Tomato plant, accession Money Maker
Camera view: horizontal (90 deg, fisheye); turntable rotation: 30 degrees
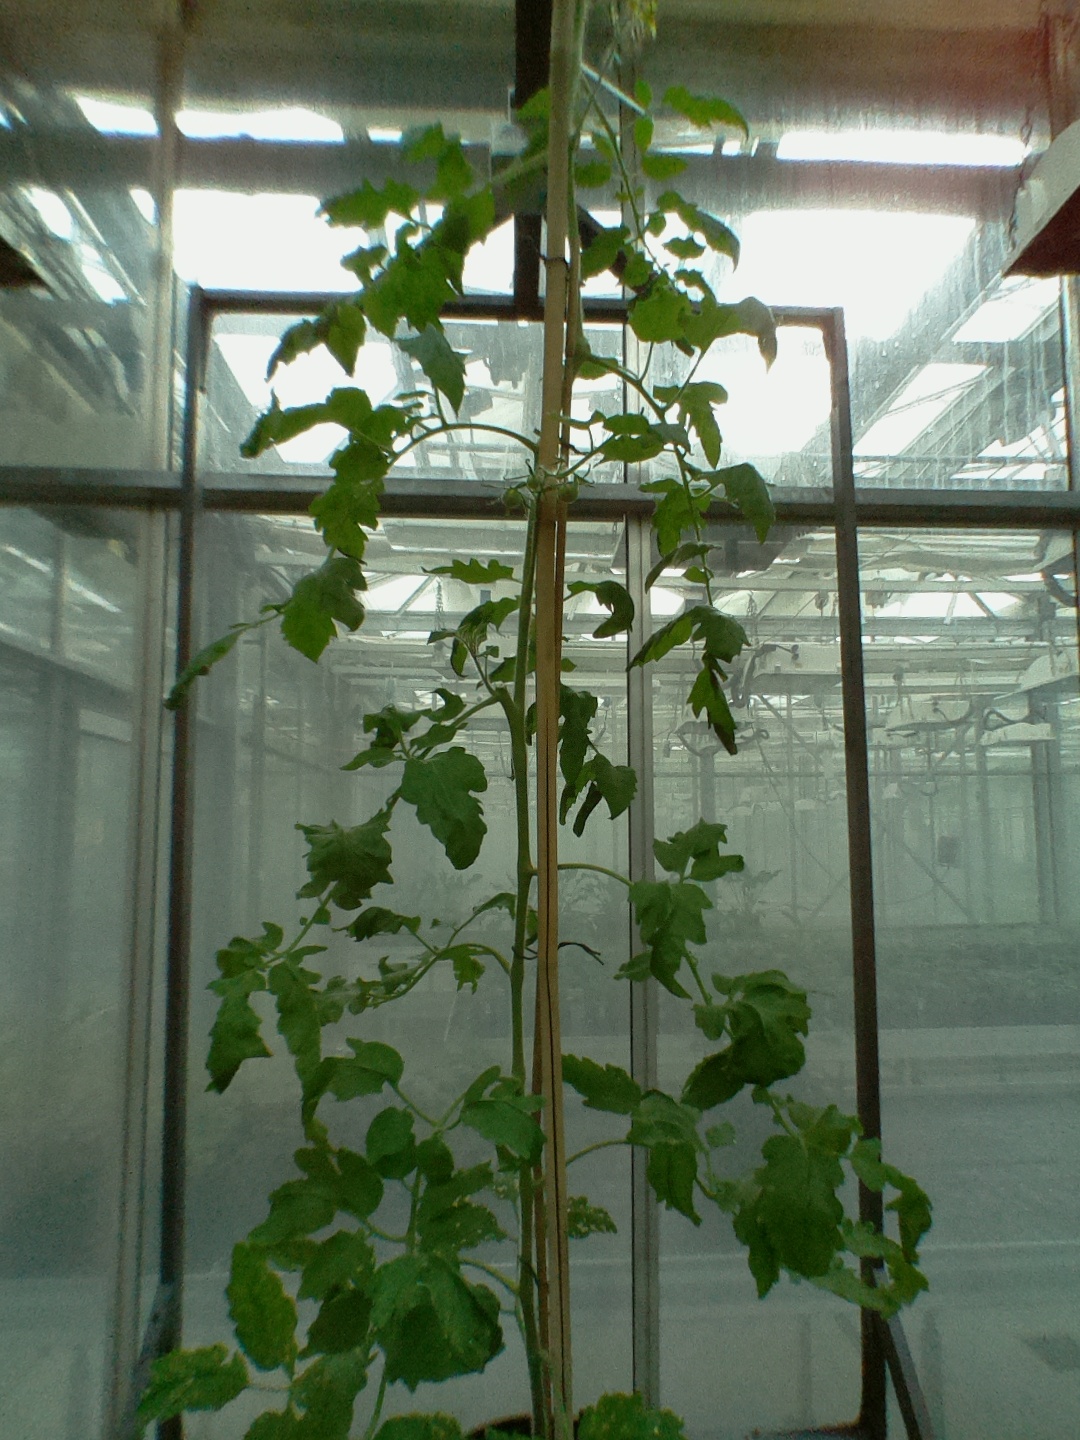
BBCH growth stage 71: 10%-20% of final fruit size